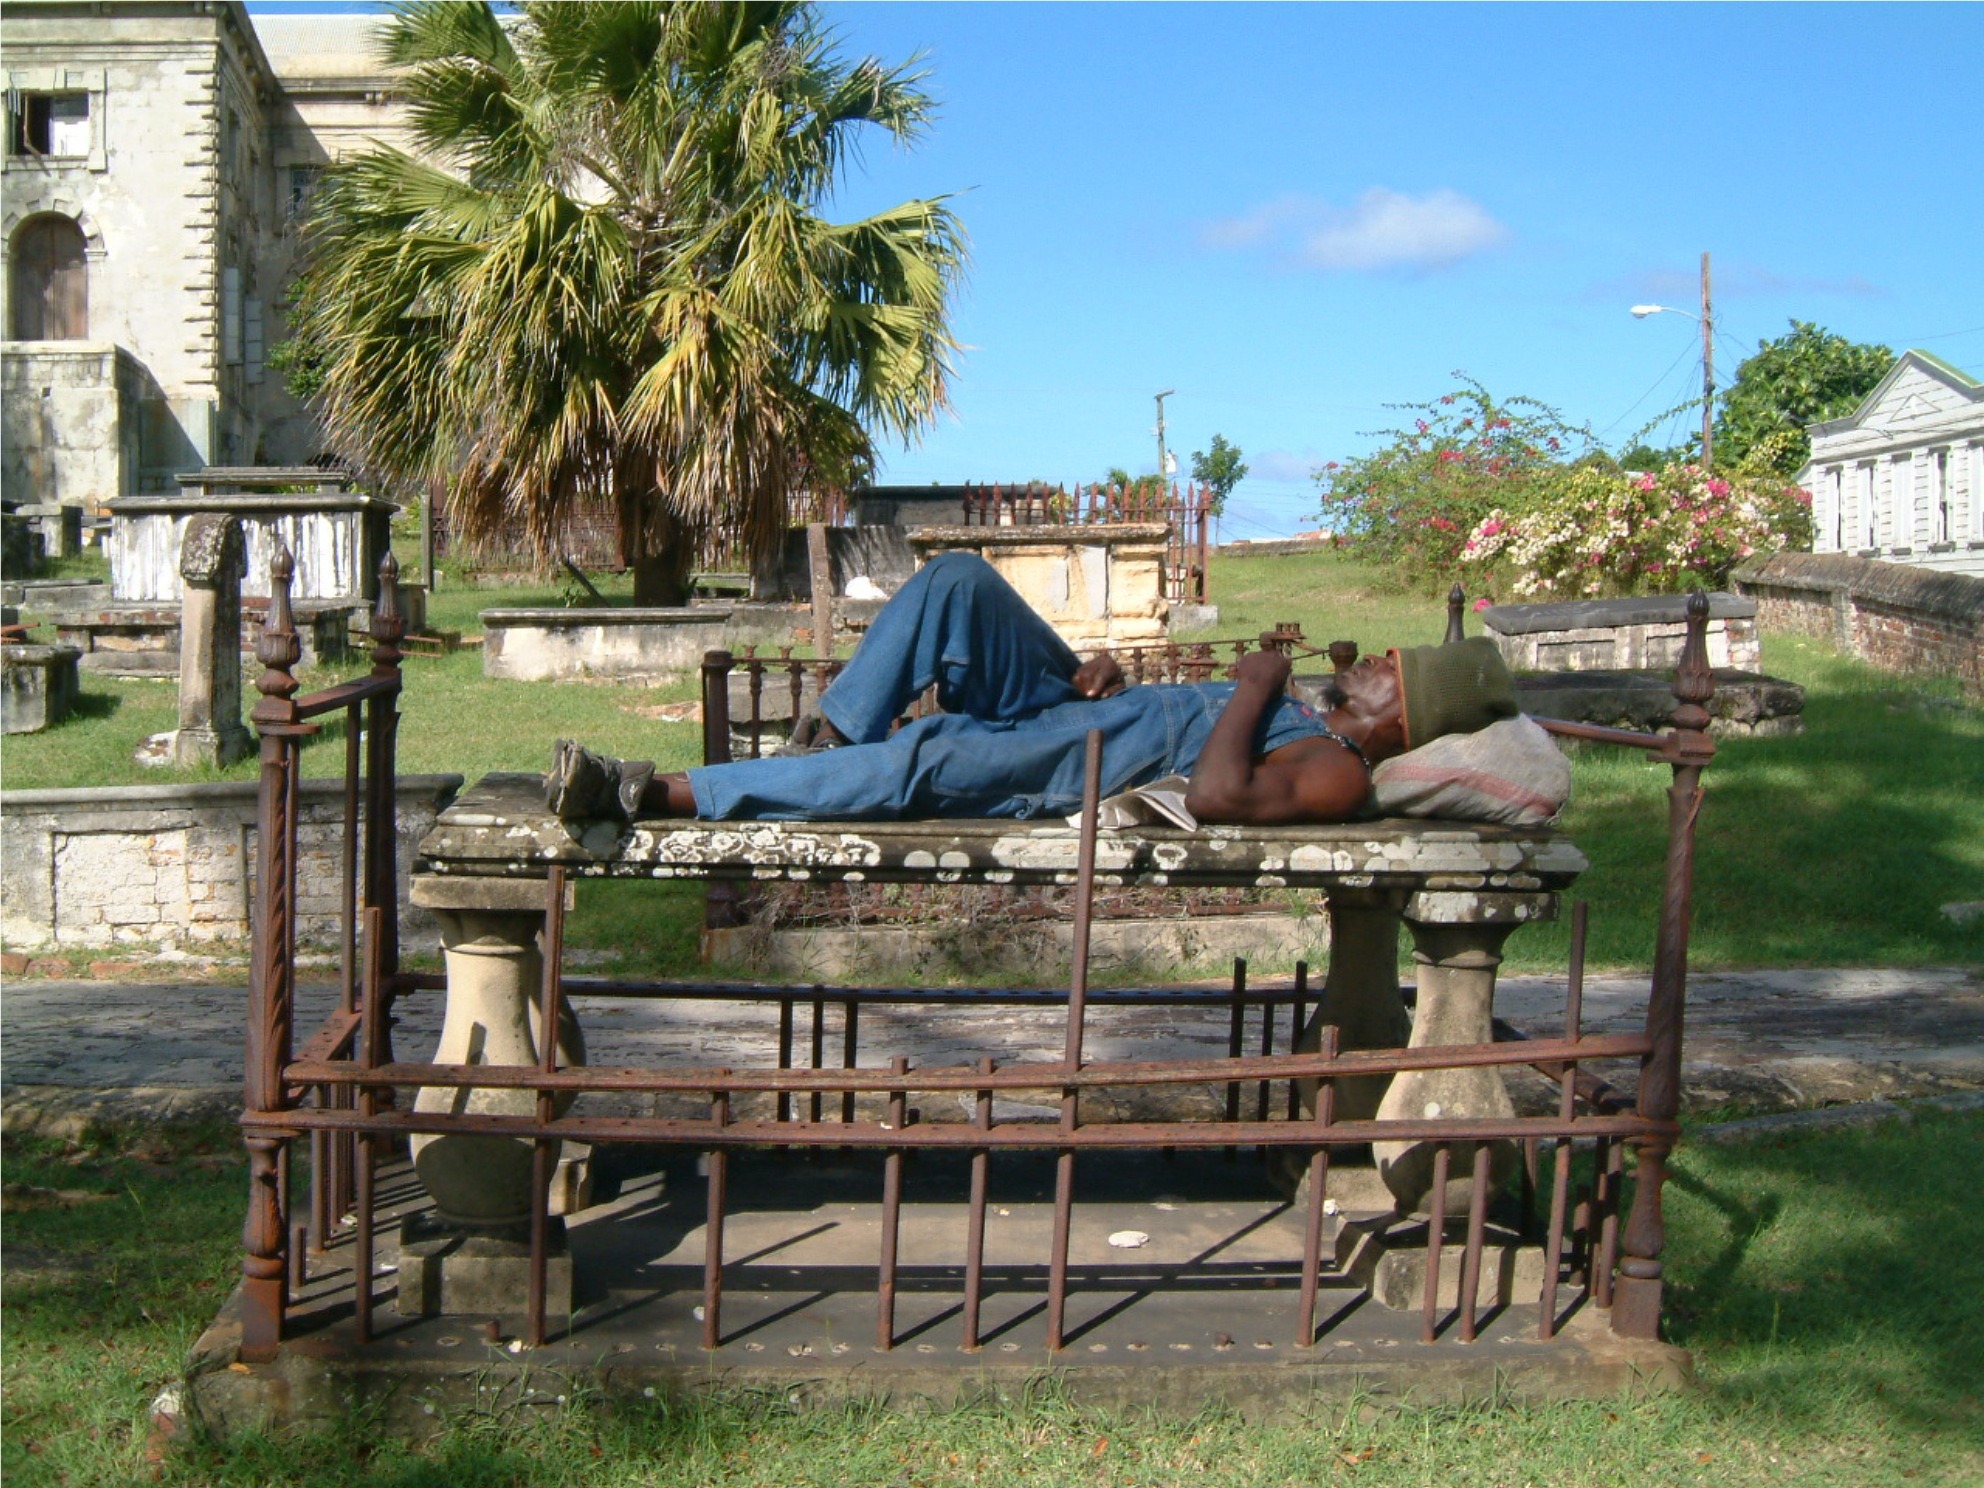
landscape, tree, recreation, paradise, tropical, holiday, backyard, cemetery, furniture, grave, relaxation, caribbean, yard, antigua, burial ground, outdoor furniture, outdoor structure